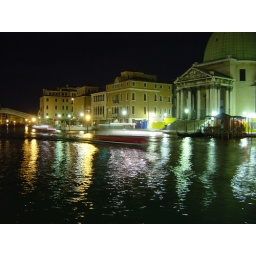
Our accidental visit to Venizia (they moved our car to another train in the middle of the night as we slept).